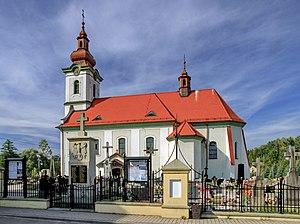
Zebrzydowice est un village de la voïvodie de Silésie et du powiat de Cieszyn. Il est le siège de la gmina de Zebrzydowice et comptait 5 046 habitants en 2008.